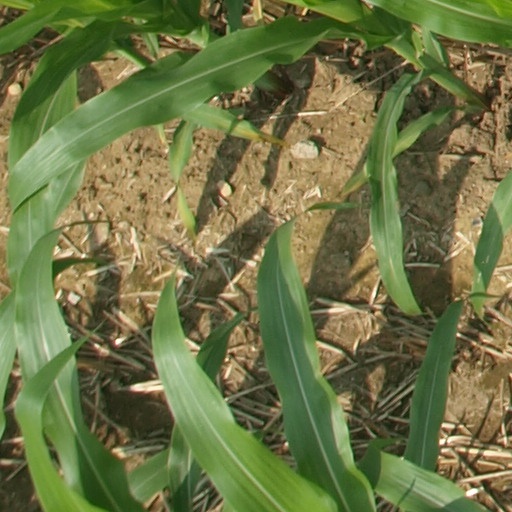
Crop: maize; corn